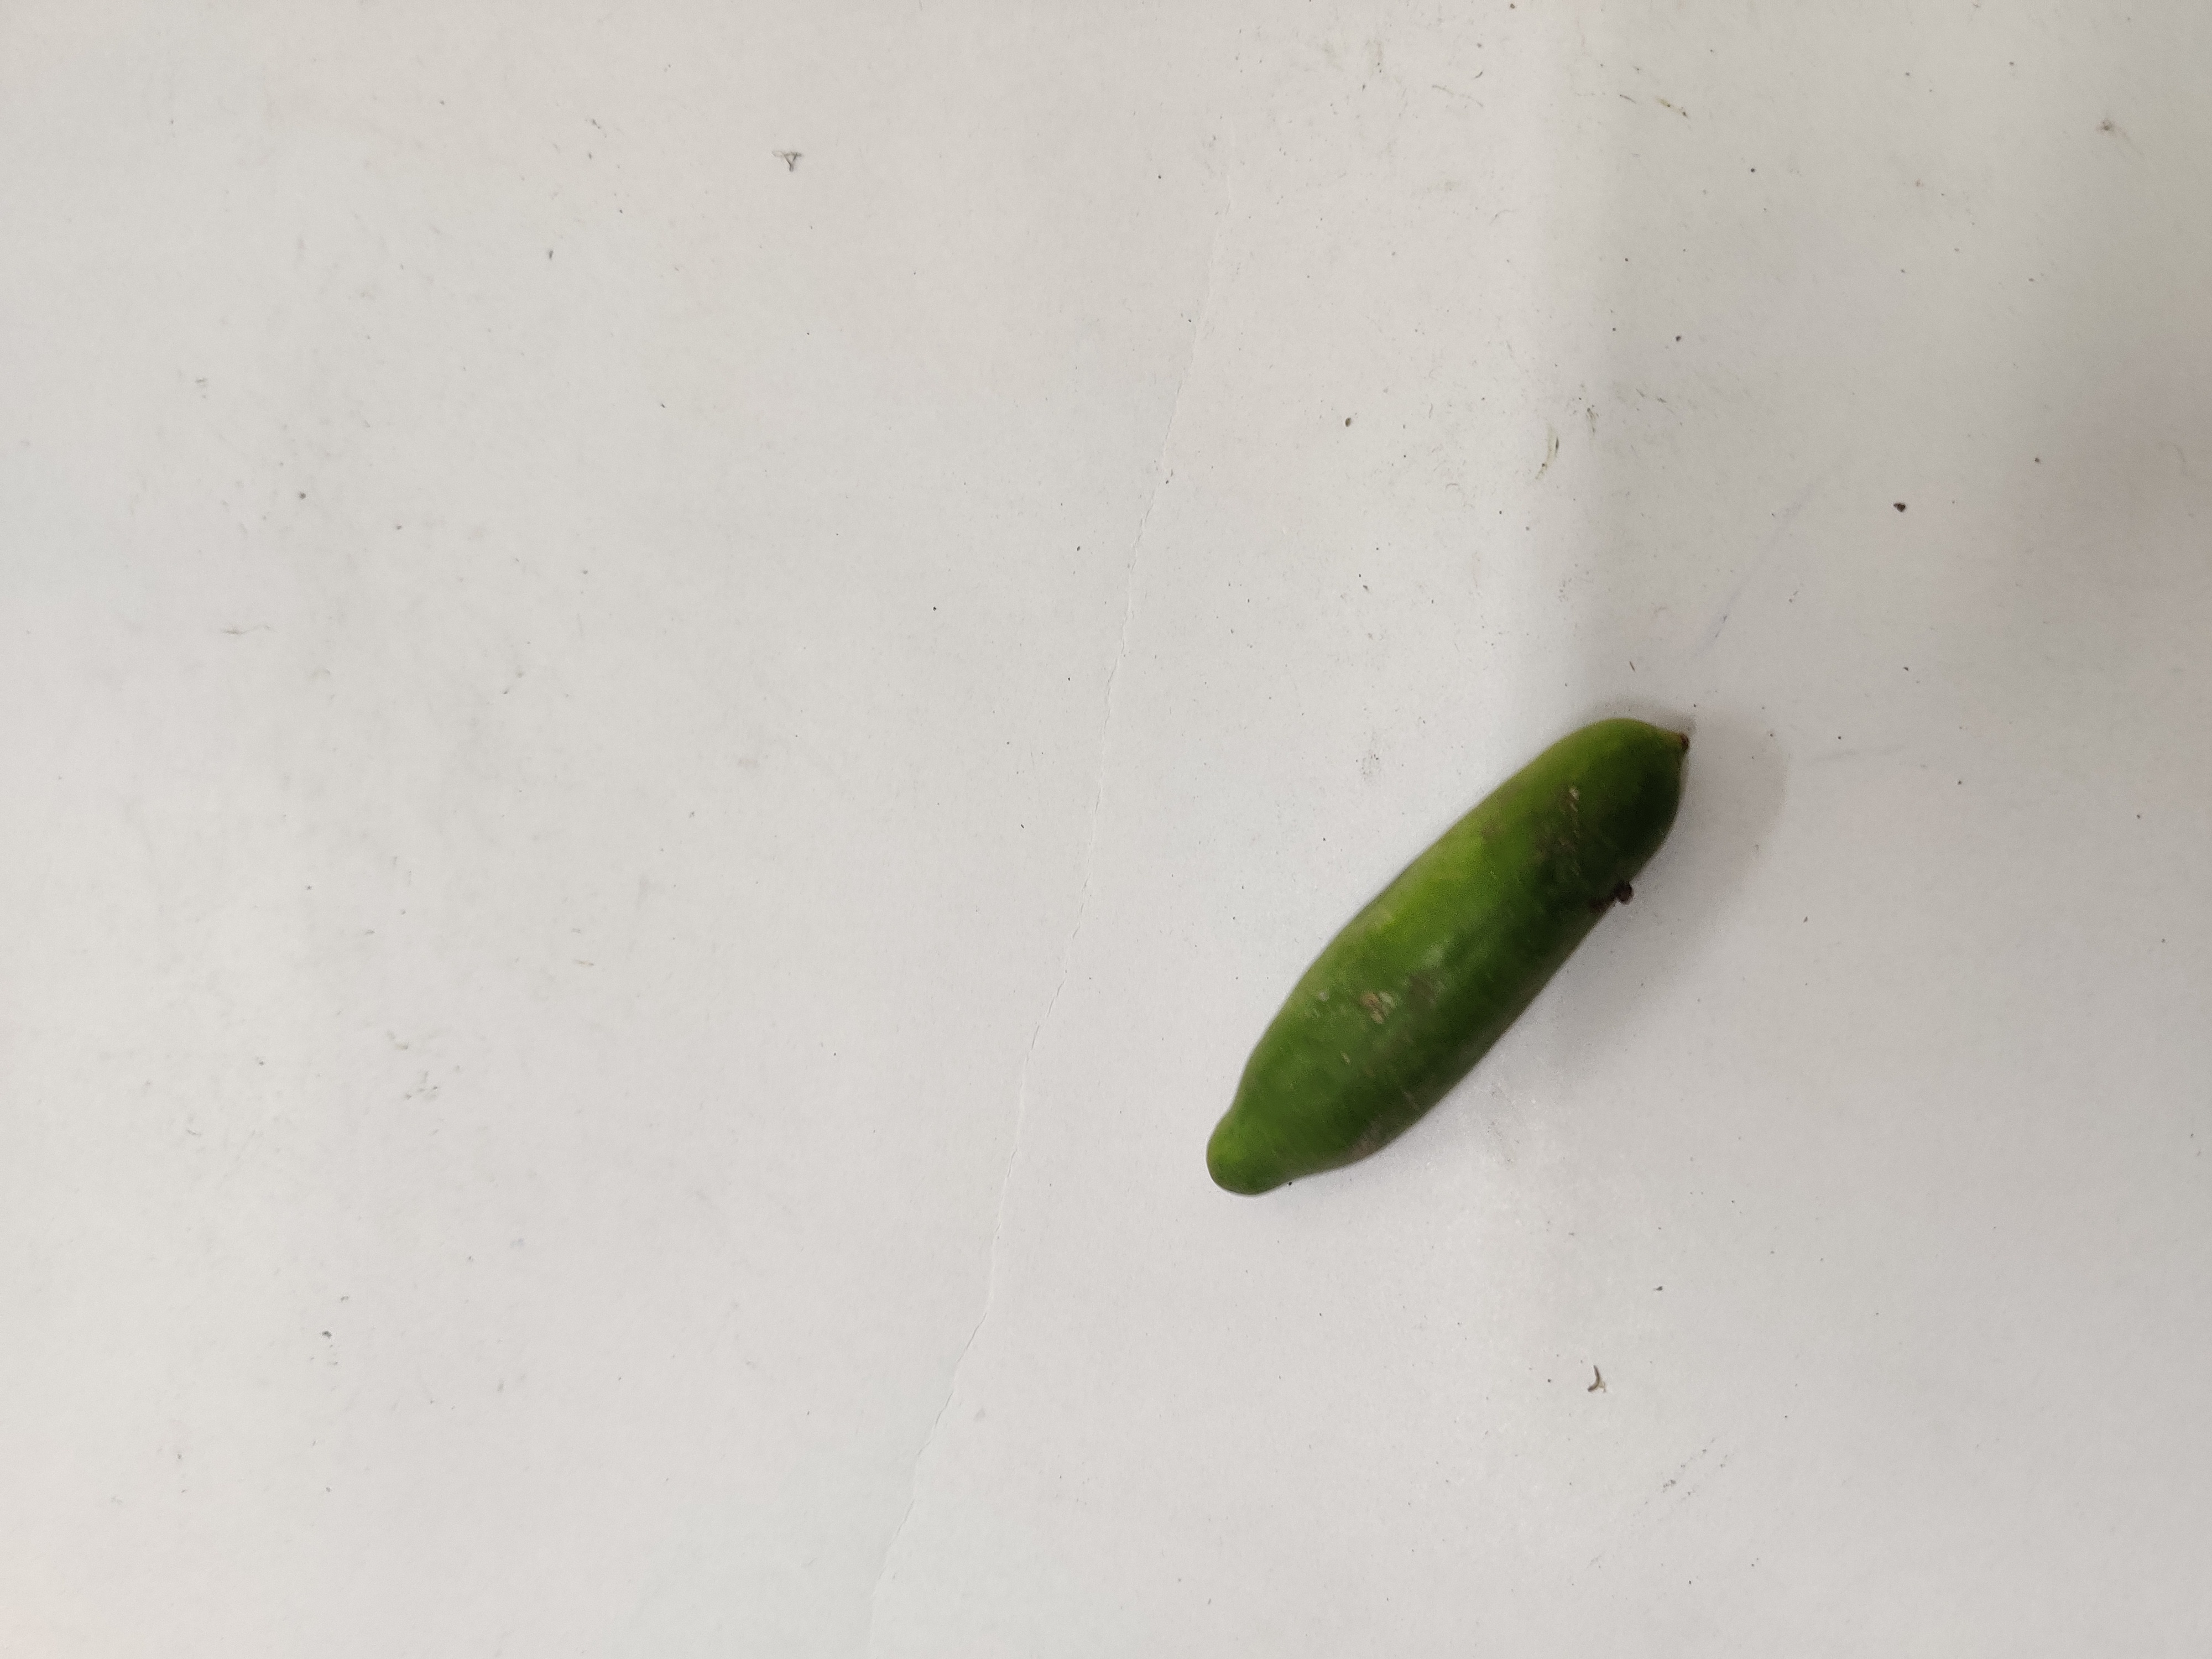
Crop: Ivy Gourd
Condition: Damaged